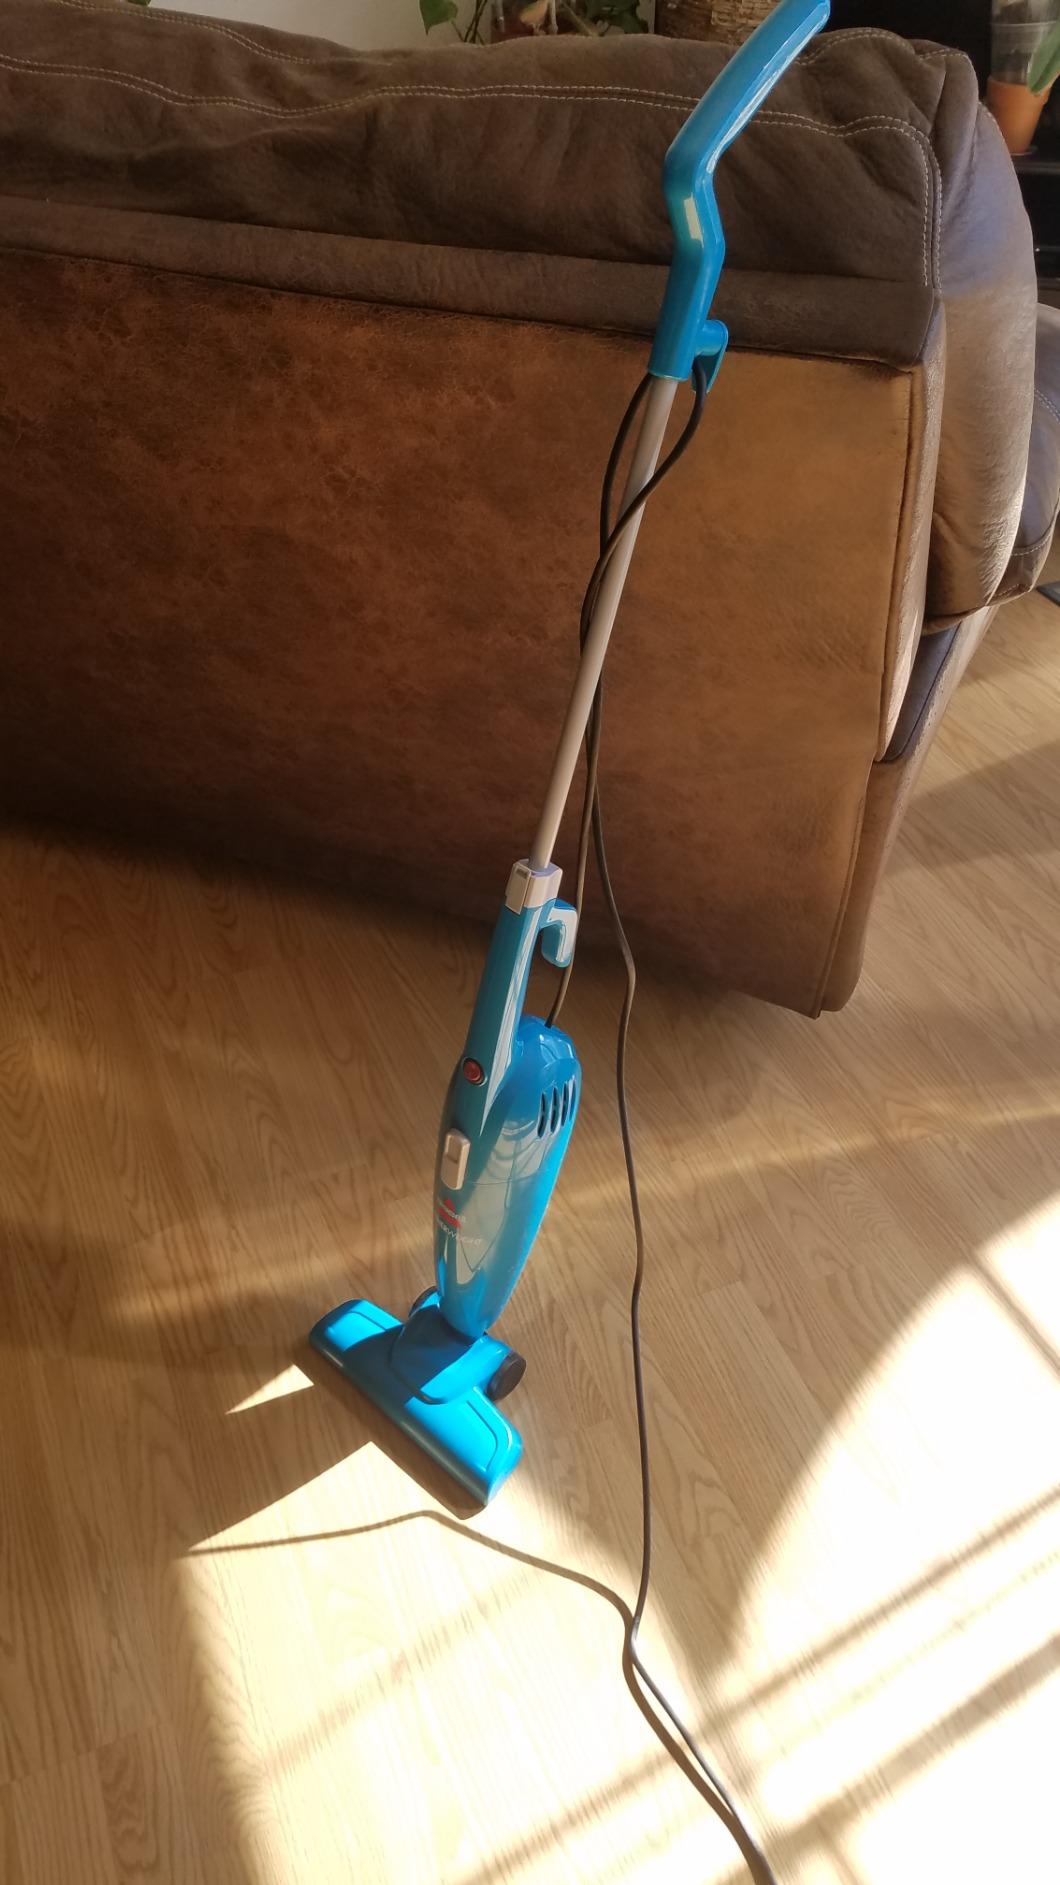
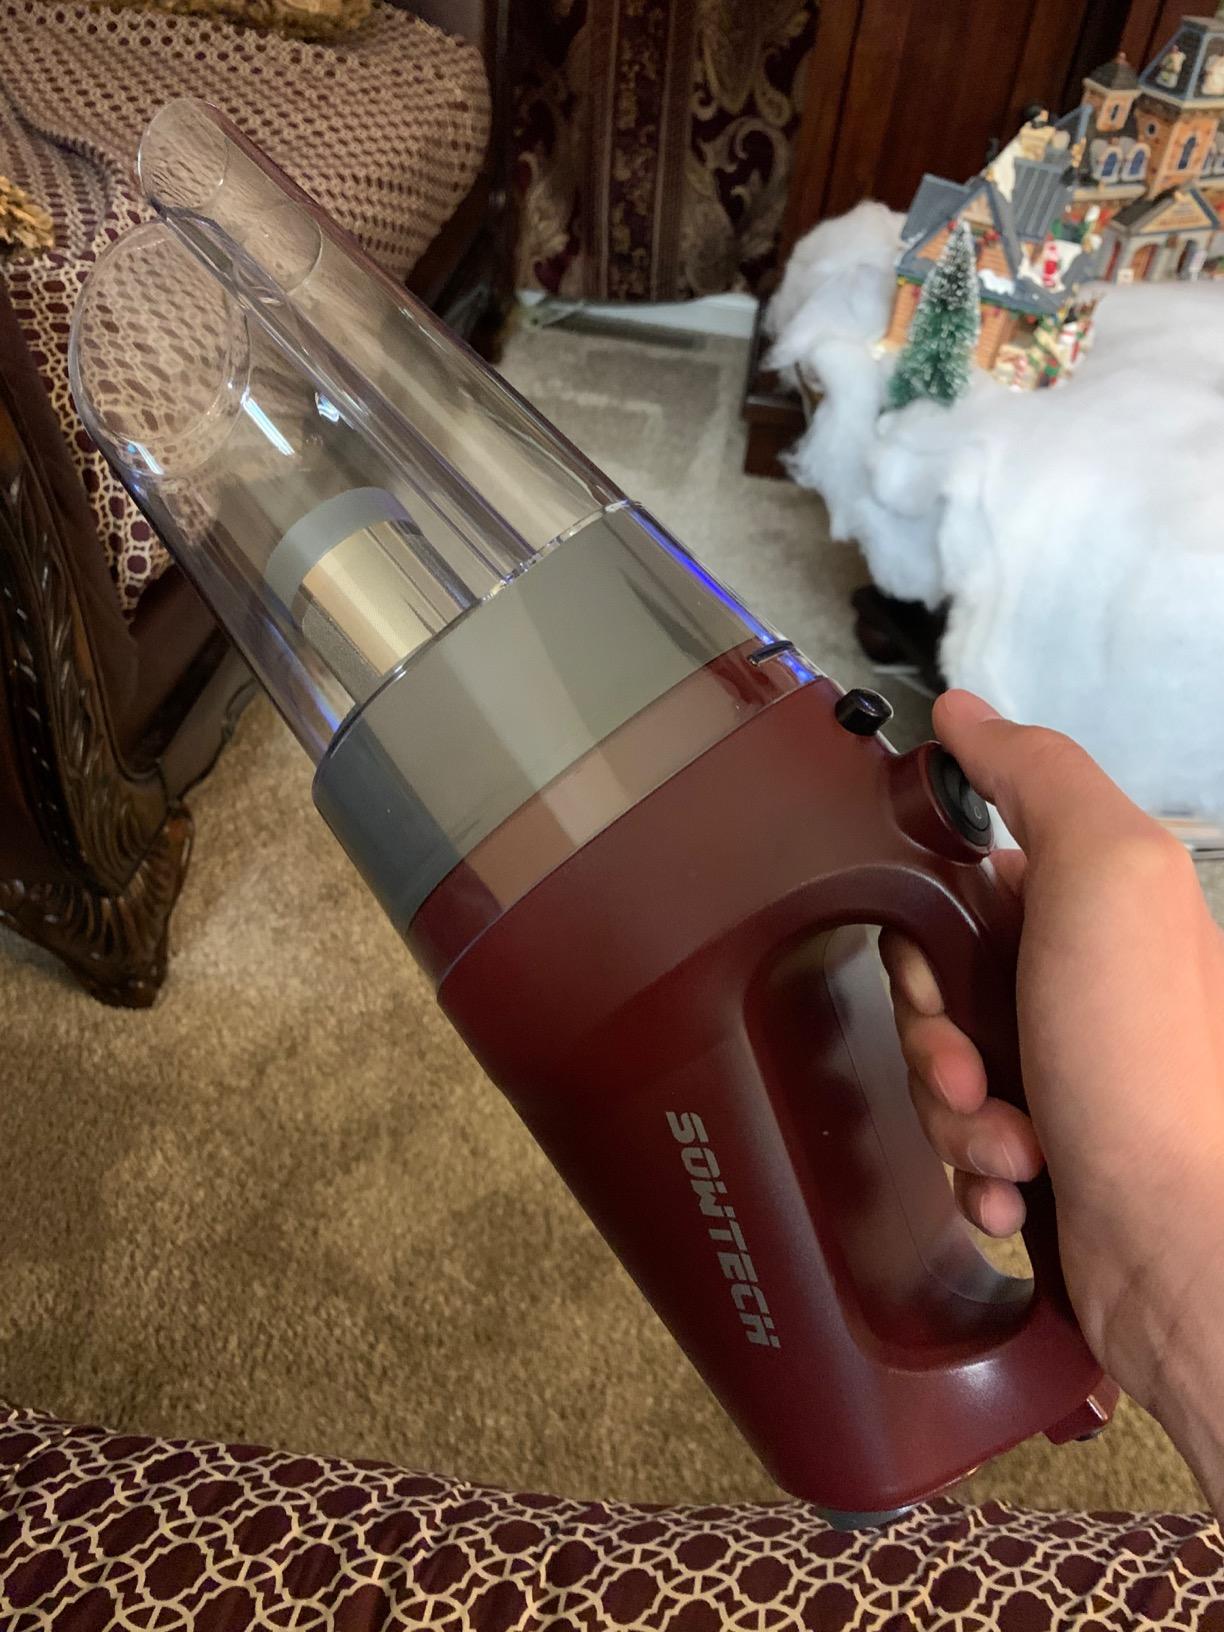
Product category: items_vacuum
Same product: no